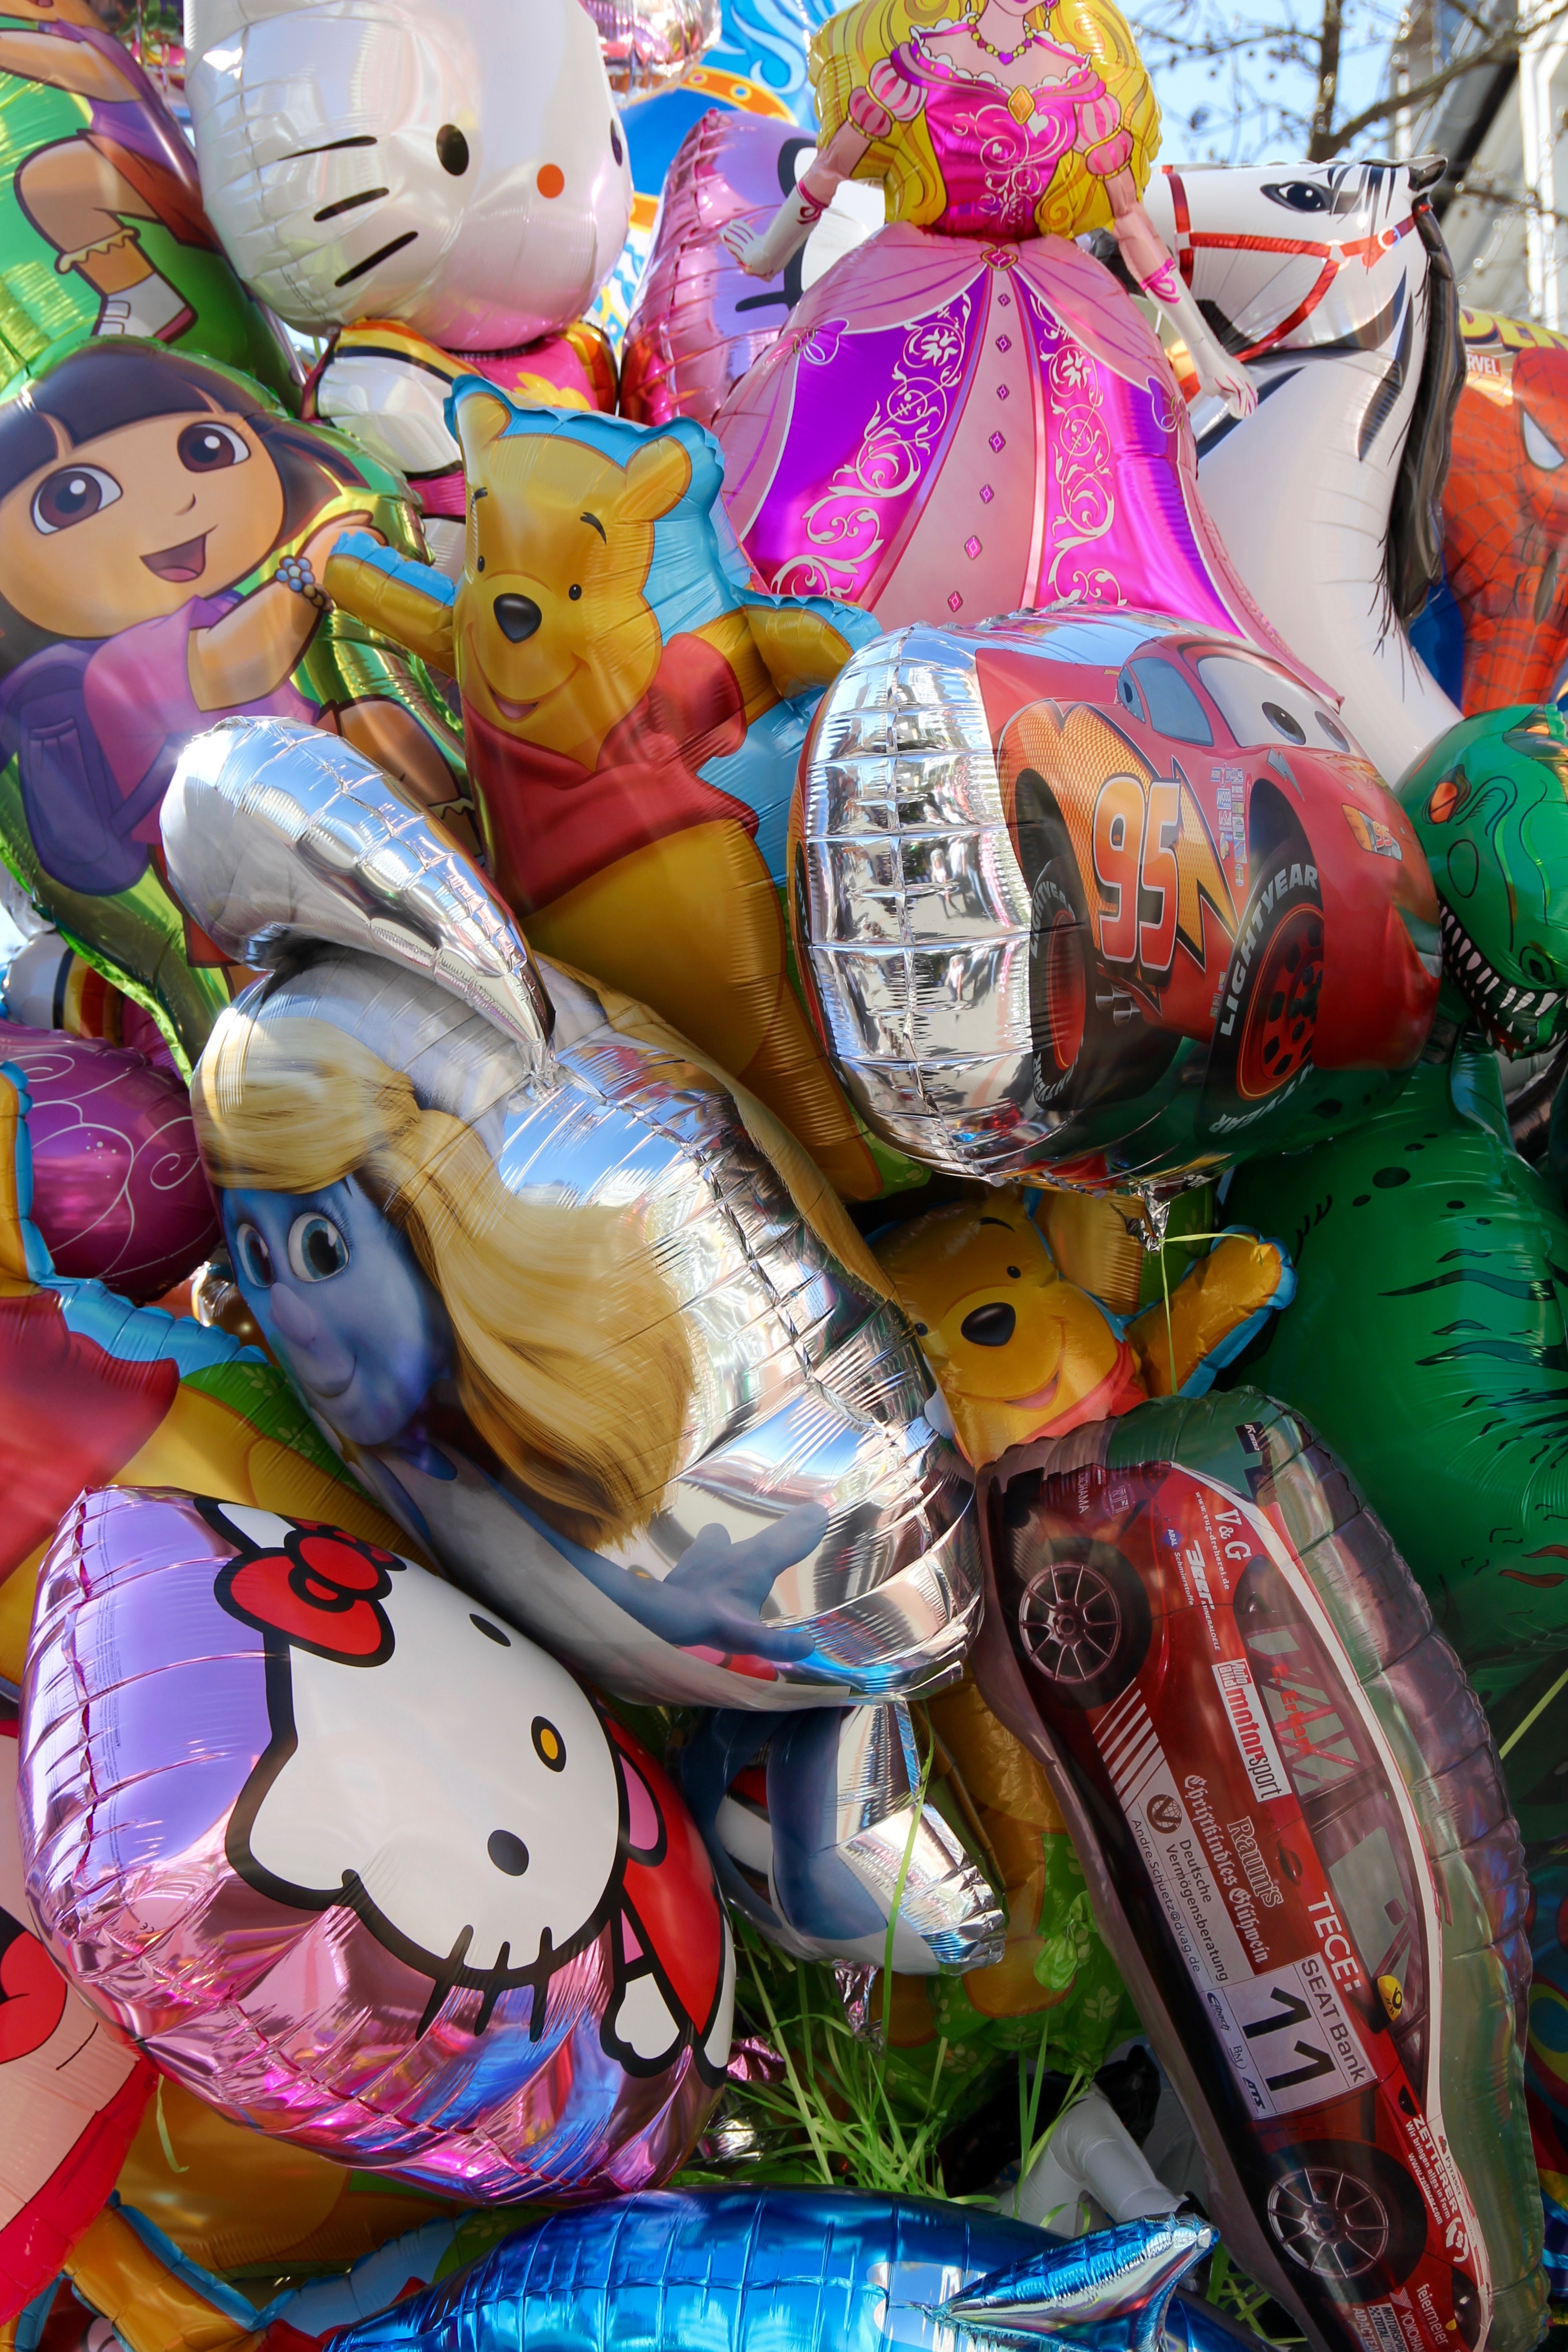
balloon, decoration, carnival, amusement park, color, colorful, toy, art, festival, children, party, ballons, fair, birthday, folk festival, amusement ride